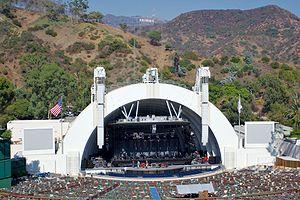
Les deux tournées américaines des Beatles en 1964 sont les deux premières tournées du groupe anglais aux États-Unis et au Canada.
The Beatles at the Hollywood Bowl est le premier album live officiel des Beatles, publié le 4 mai 1977 aux États-Unis, et deux jours plus tard au Royaume-Uni. Paru sept ans après la séparation du groupe, il avait été enregistré au Hollywood Bowl lors des tournées américaines de 1964 et de 1965 des Fab Four dans l'optique d'un disque pour le marché américain. Les bandes, saturées par les hurlements du public, ont dans un premier temps été délaissées pour leur piètre qualité. Le 23 novembre 1964, Capitol publiera donc à la place l'album documentaire The Beatles' Story.
Le Hollywood Bowl est un théâtre moderne d'une capacité de 17 376 places accueillant des spectacles de plein air sur les hauteurs de Hollywood, à Los Angeles en Californie.
La tournée américaine des Beatles en 1965 est la deuxième tournée du groupe anglais aux États-Unis et au Canada. Elle est moitié plus courte que la précédente tournée américaine en août 1964 et s’étale sur une période d'une quinzaine de jours.